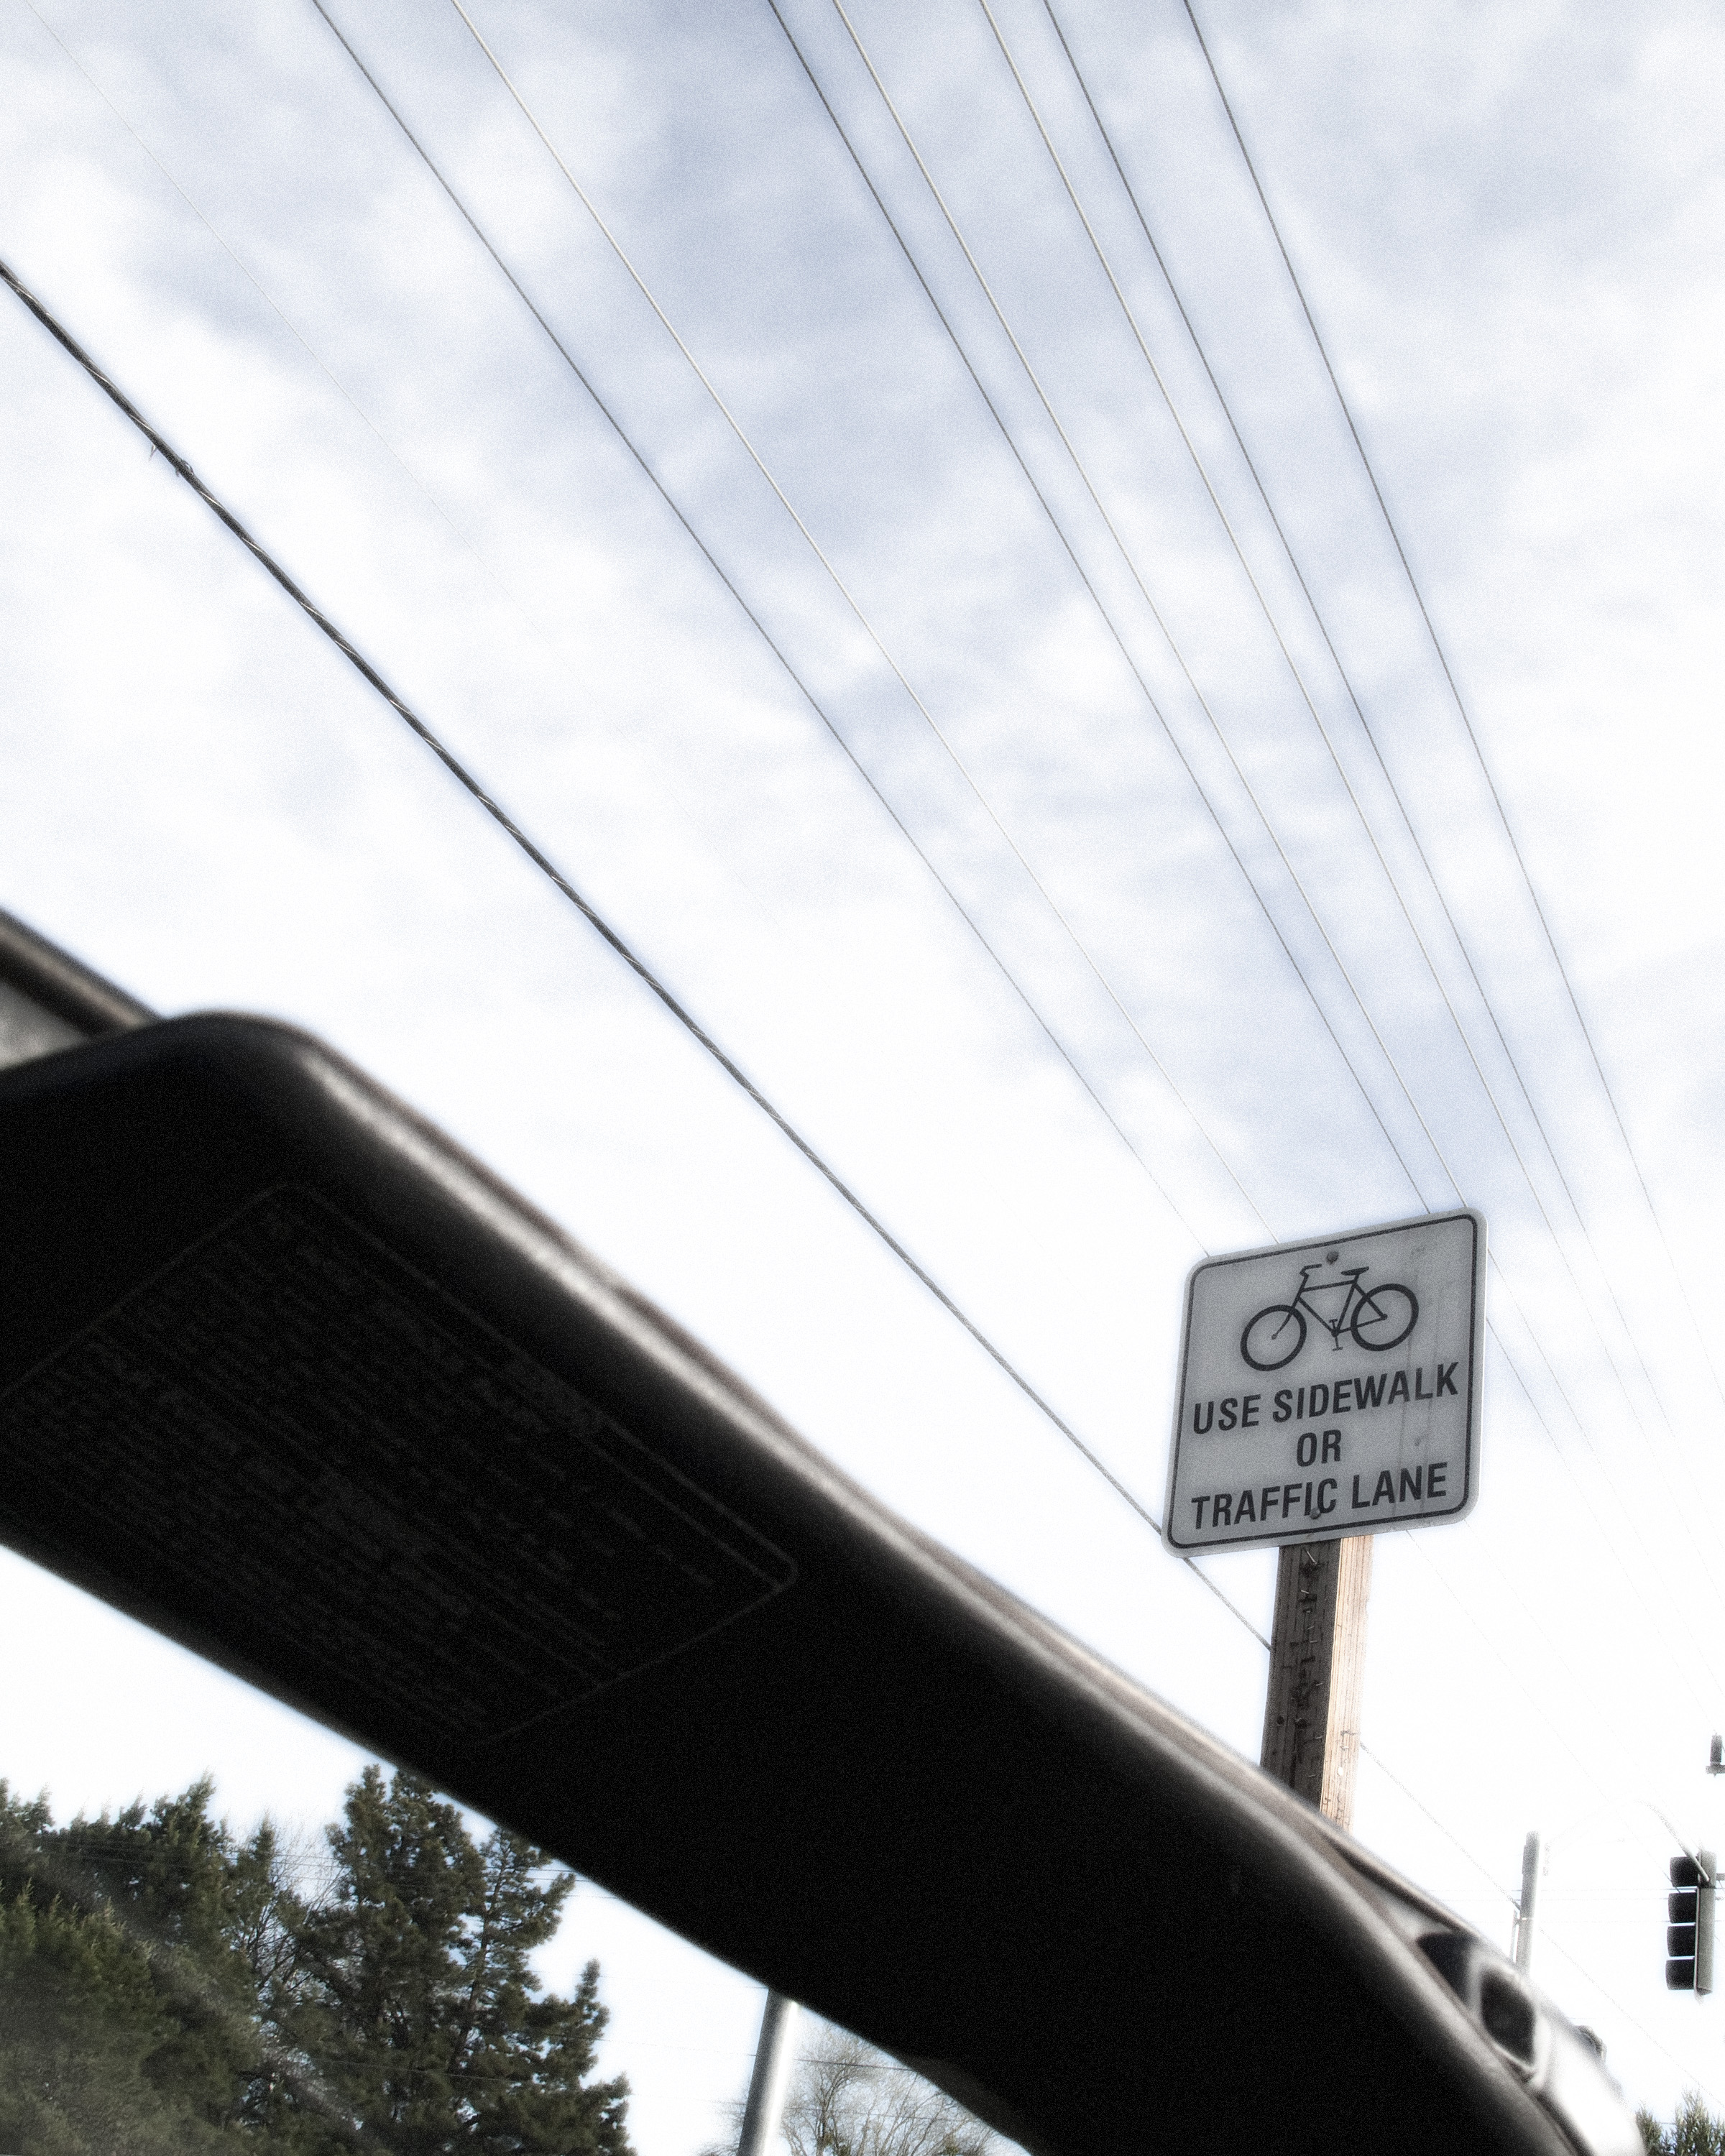
sky, advertising, sign, line, mast, street light, street sign, signage, lighting, light fixture, wires, obey, topdown, usesidewalk, ortrafficlane